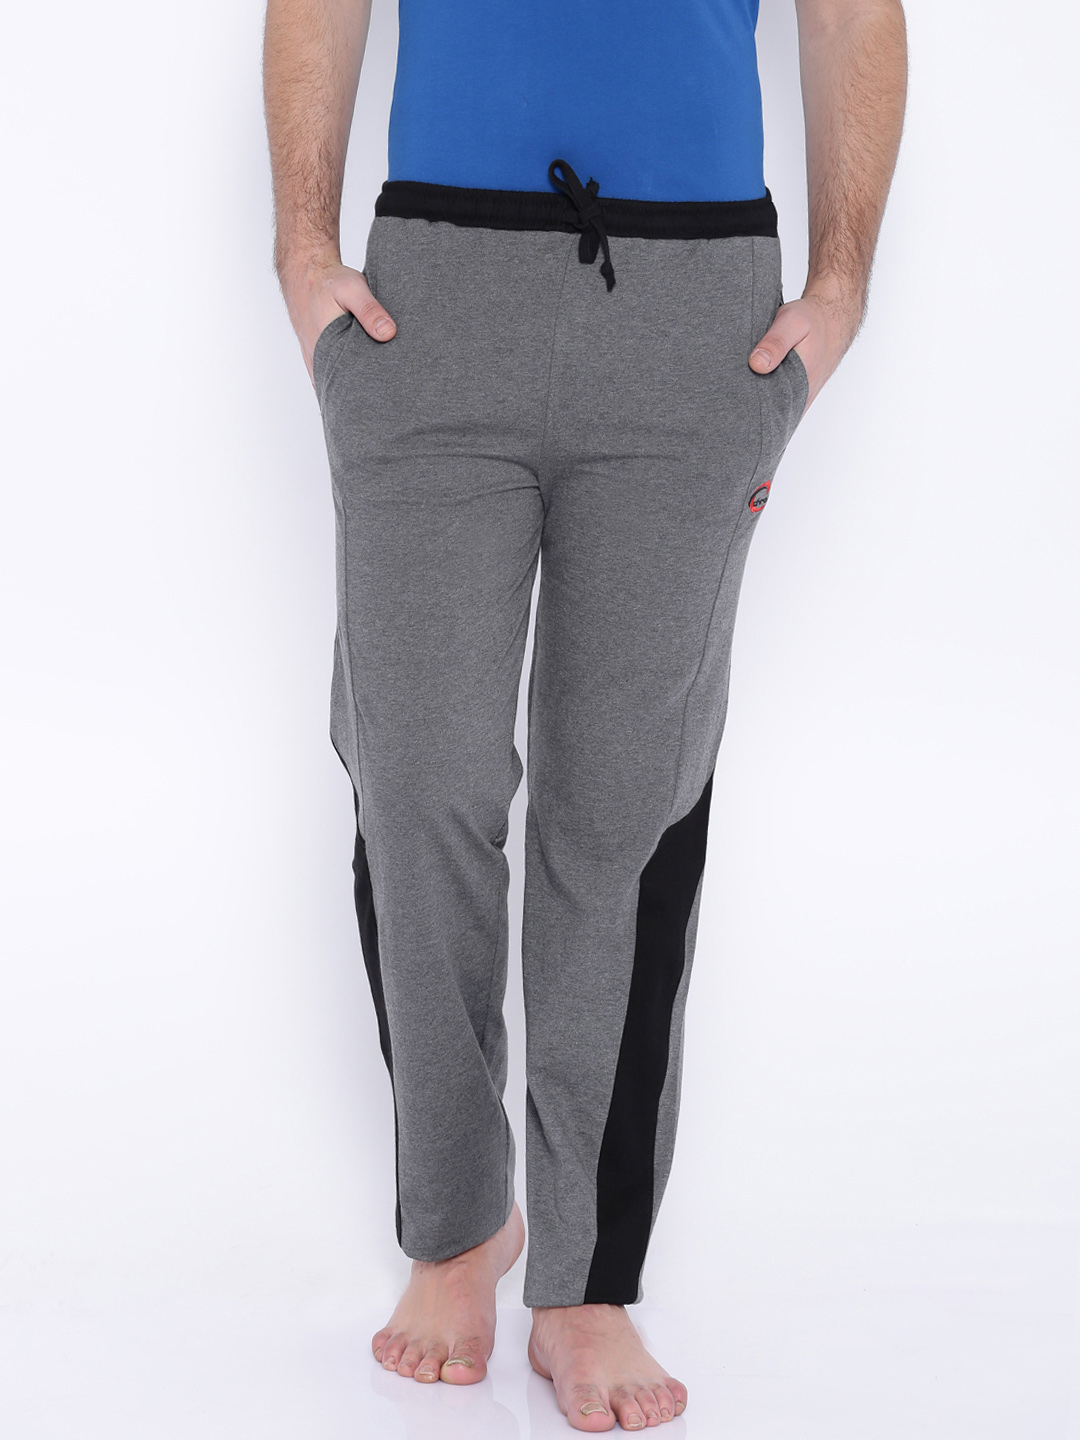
Chromozome Men Charcoal Melange Ranger Lounge Pants S-5429
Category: Apparel / Loungewear and Nightwear / Lounge Pants
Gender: Men
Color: Charcoal
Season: Fall 2016
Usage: Sports